Ohio State Buckeyes men's basketball

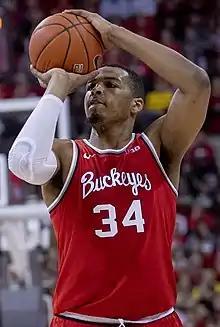
Kaleb Wesson, in March 2020.

On June 9, 2017, the school hired Butler head coach Chris Holtmann as head coach. The Buckeyes exceeded any and all expectations in Holtmann's first season in Columbus. Picked to finish no better than 11th in preseason media polls, the Buckeyes stormed out to a 9–0 record in Big Ten. Highlighting the 2017–18 season were home wins over Michigan, overcoming a first-half 20-point deficit, and No. 1 Michigan State along with a road victory at No. 3 Purdue, the Boilermakers’ only home loss of the season. Holtmann was named the 2018 Big Ten Coach of the Year after leading the Buckeyes to a 25–9 overall record, a second-place finish in the Big Ten regular-season standings (15–3). The Buckeyes were led by Big Ten Player of the Year, Keita Bates-Diop, and a four-year starter, Jae’Sean Tate; both of which are now in the NBA. The season ended on a somber note as the Buckeyes were eliminated in the second round of the 2018 NCAA tournament by Gonzaga.